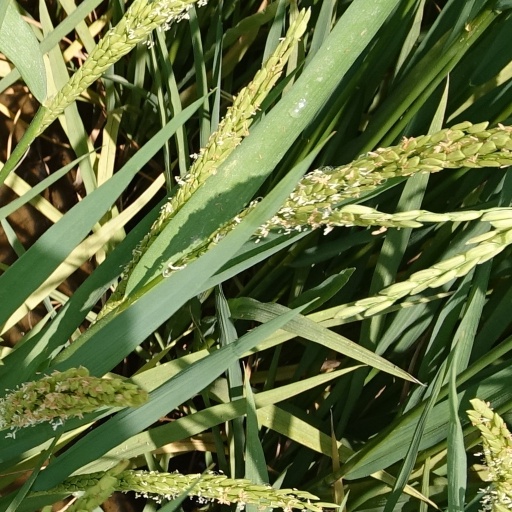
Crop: rice